Bullengraben

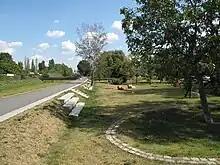
Green area with Bullengraben (left) and sunken garden

The "Bullengraben" lowland was formed from a previous flow channel located within the Weichsel glacial valley of Berlin. Currently, the "Bullengraben" flows in a direction against the original flow of the valley, from west to east, into the Havel channel. This channel, which crosses part of the glacial valley, finally discharges into the Havel about 800 meters south of the Spree. The valley is made up of substantial sand deposits that exceed 20 meters in depth. After the end of the Ice Age, soil rich in peat and limestone meadow deposits developed to the west of the Havel channel due to alluvial sedimentation processes. In contrast, the Spree flows through and drains the eastern part of the glacial valley in its natural direction of flow, whereas the western part of the Havel lacks significant rivers. The large lowland area was previously very wet and frequently flooded but was eventually drained into the Havel through ditches like the "Bullengraben" and the "Spekte". These ditches flowed parallel to the "Bullengraben", approximately one kilometer to the north. The northern slope of the Nauen Plateau, which borders the glacial valley here to the south, lies on average around one kilometer away from the "Bullengraben".